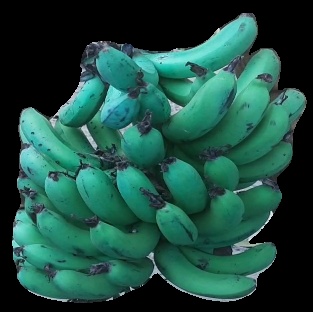
Variety: pachbale
Grade: grade3